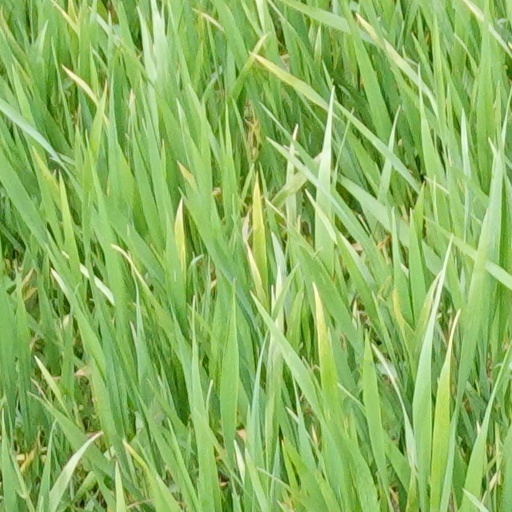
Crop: wheat